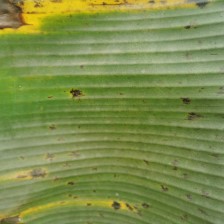
Label: pestalotiopsis